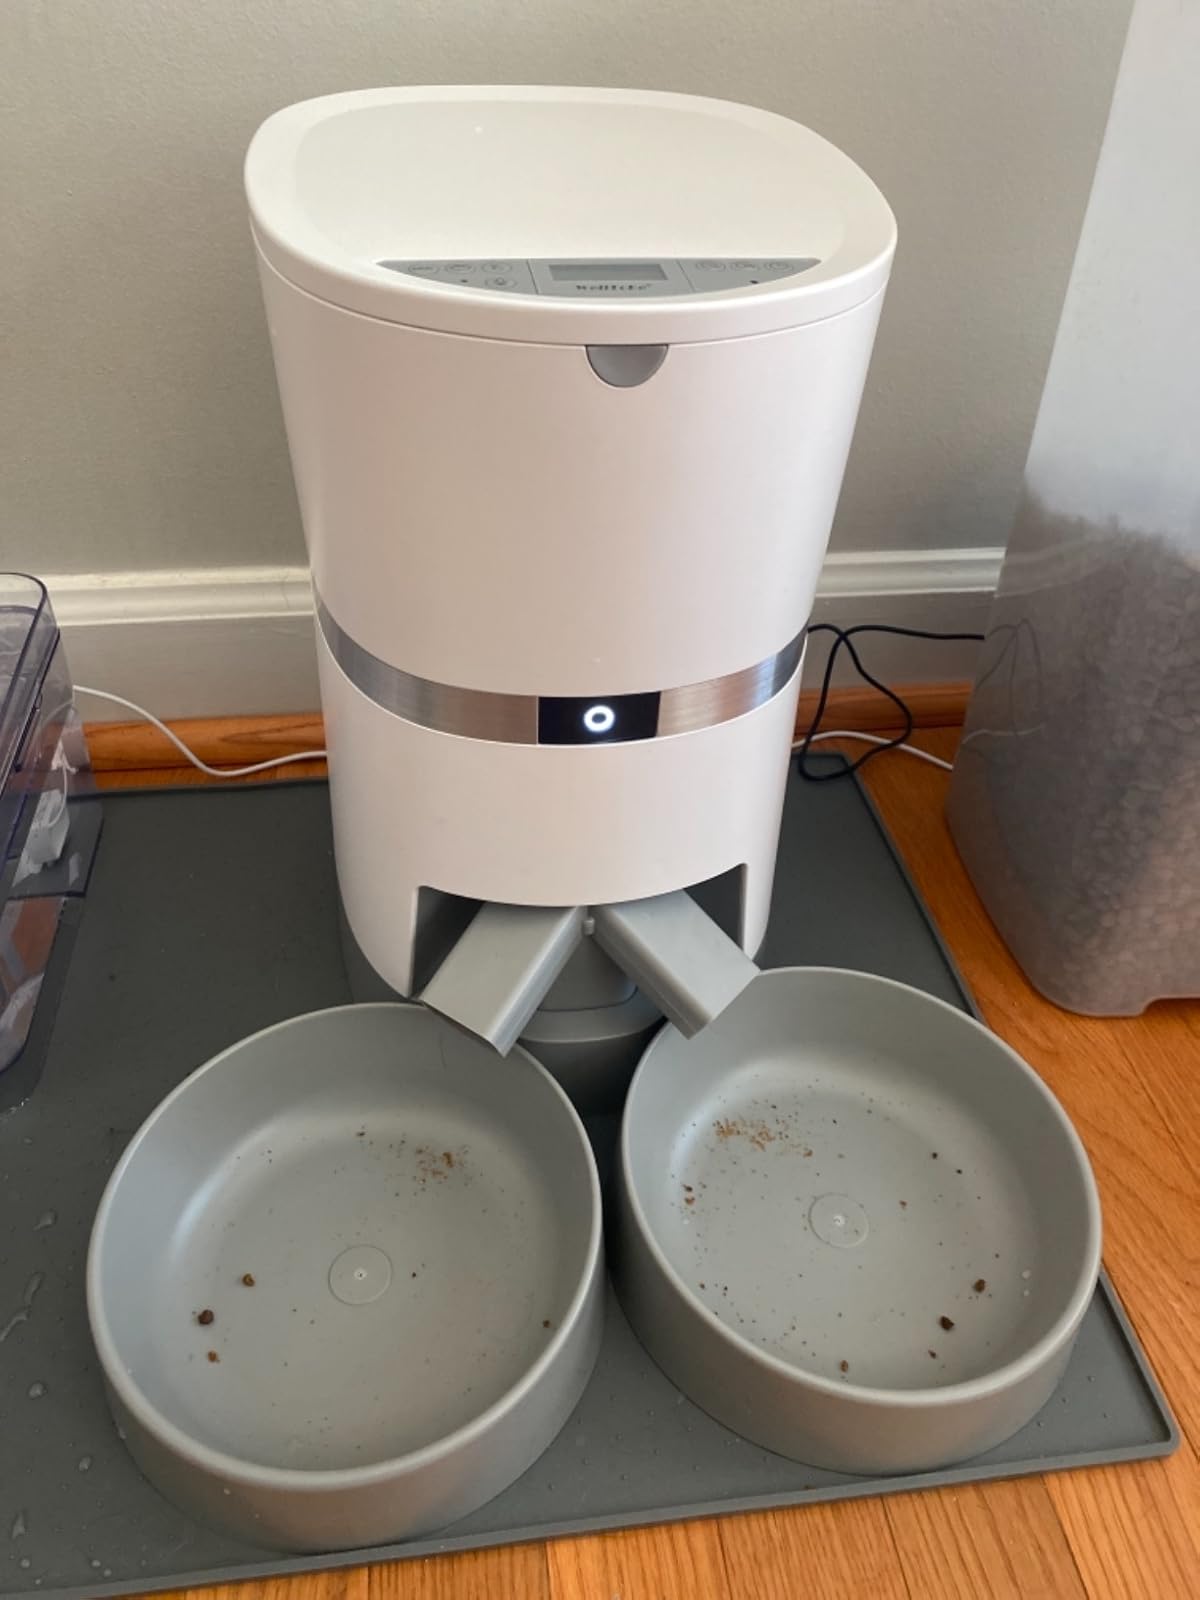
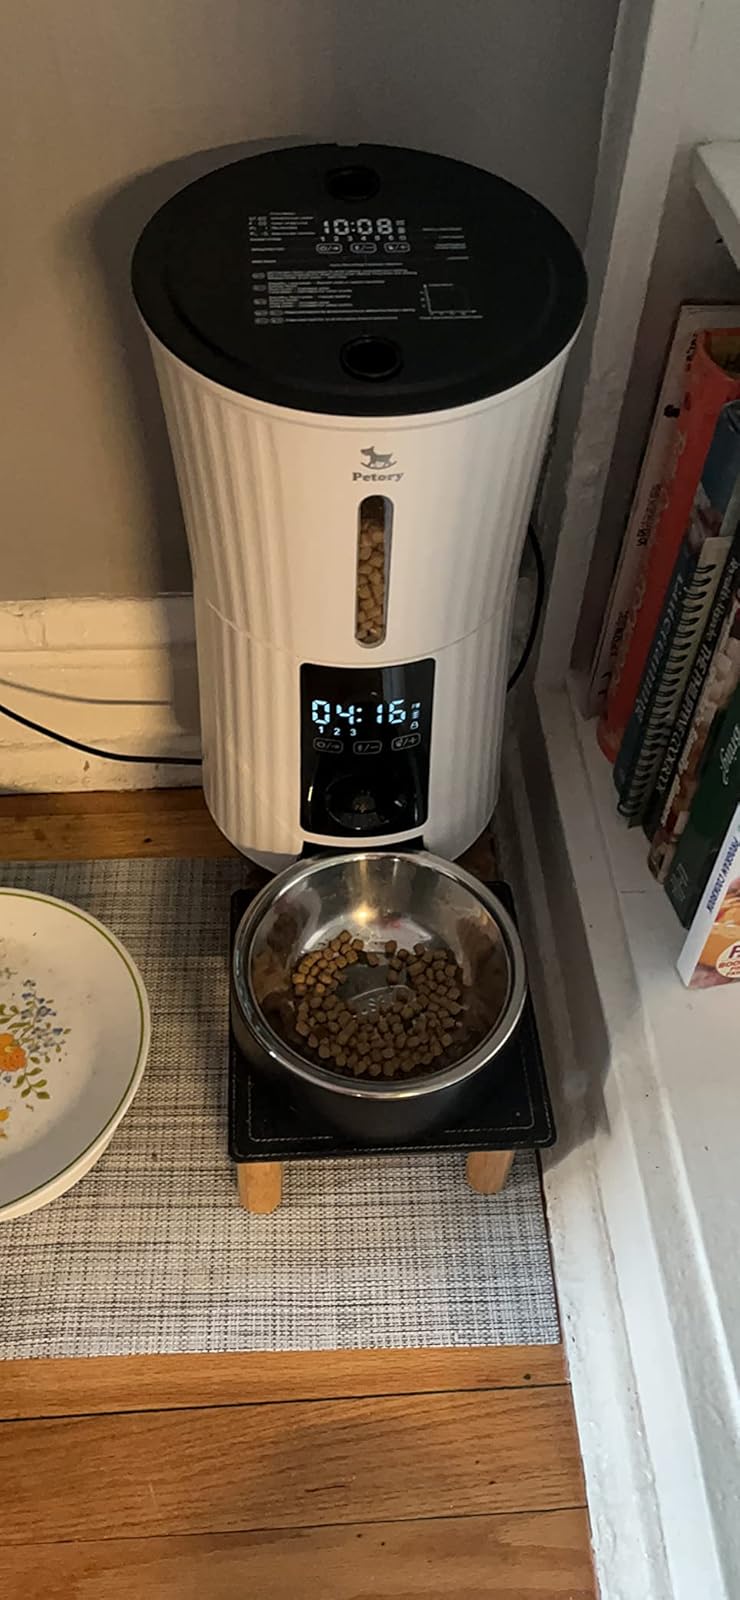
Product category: items_feeder
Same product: no